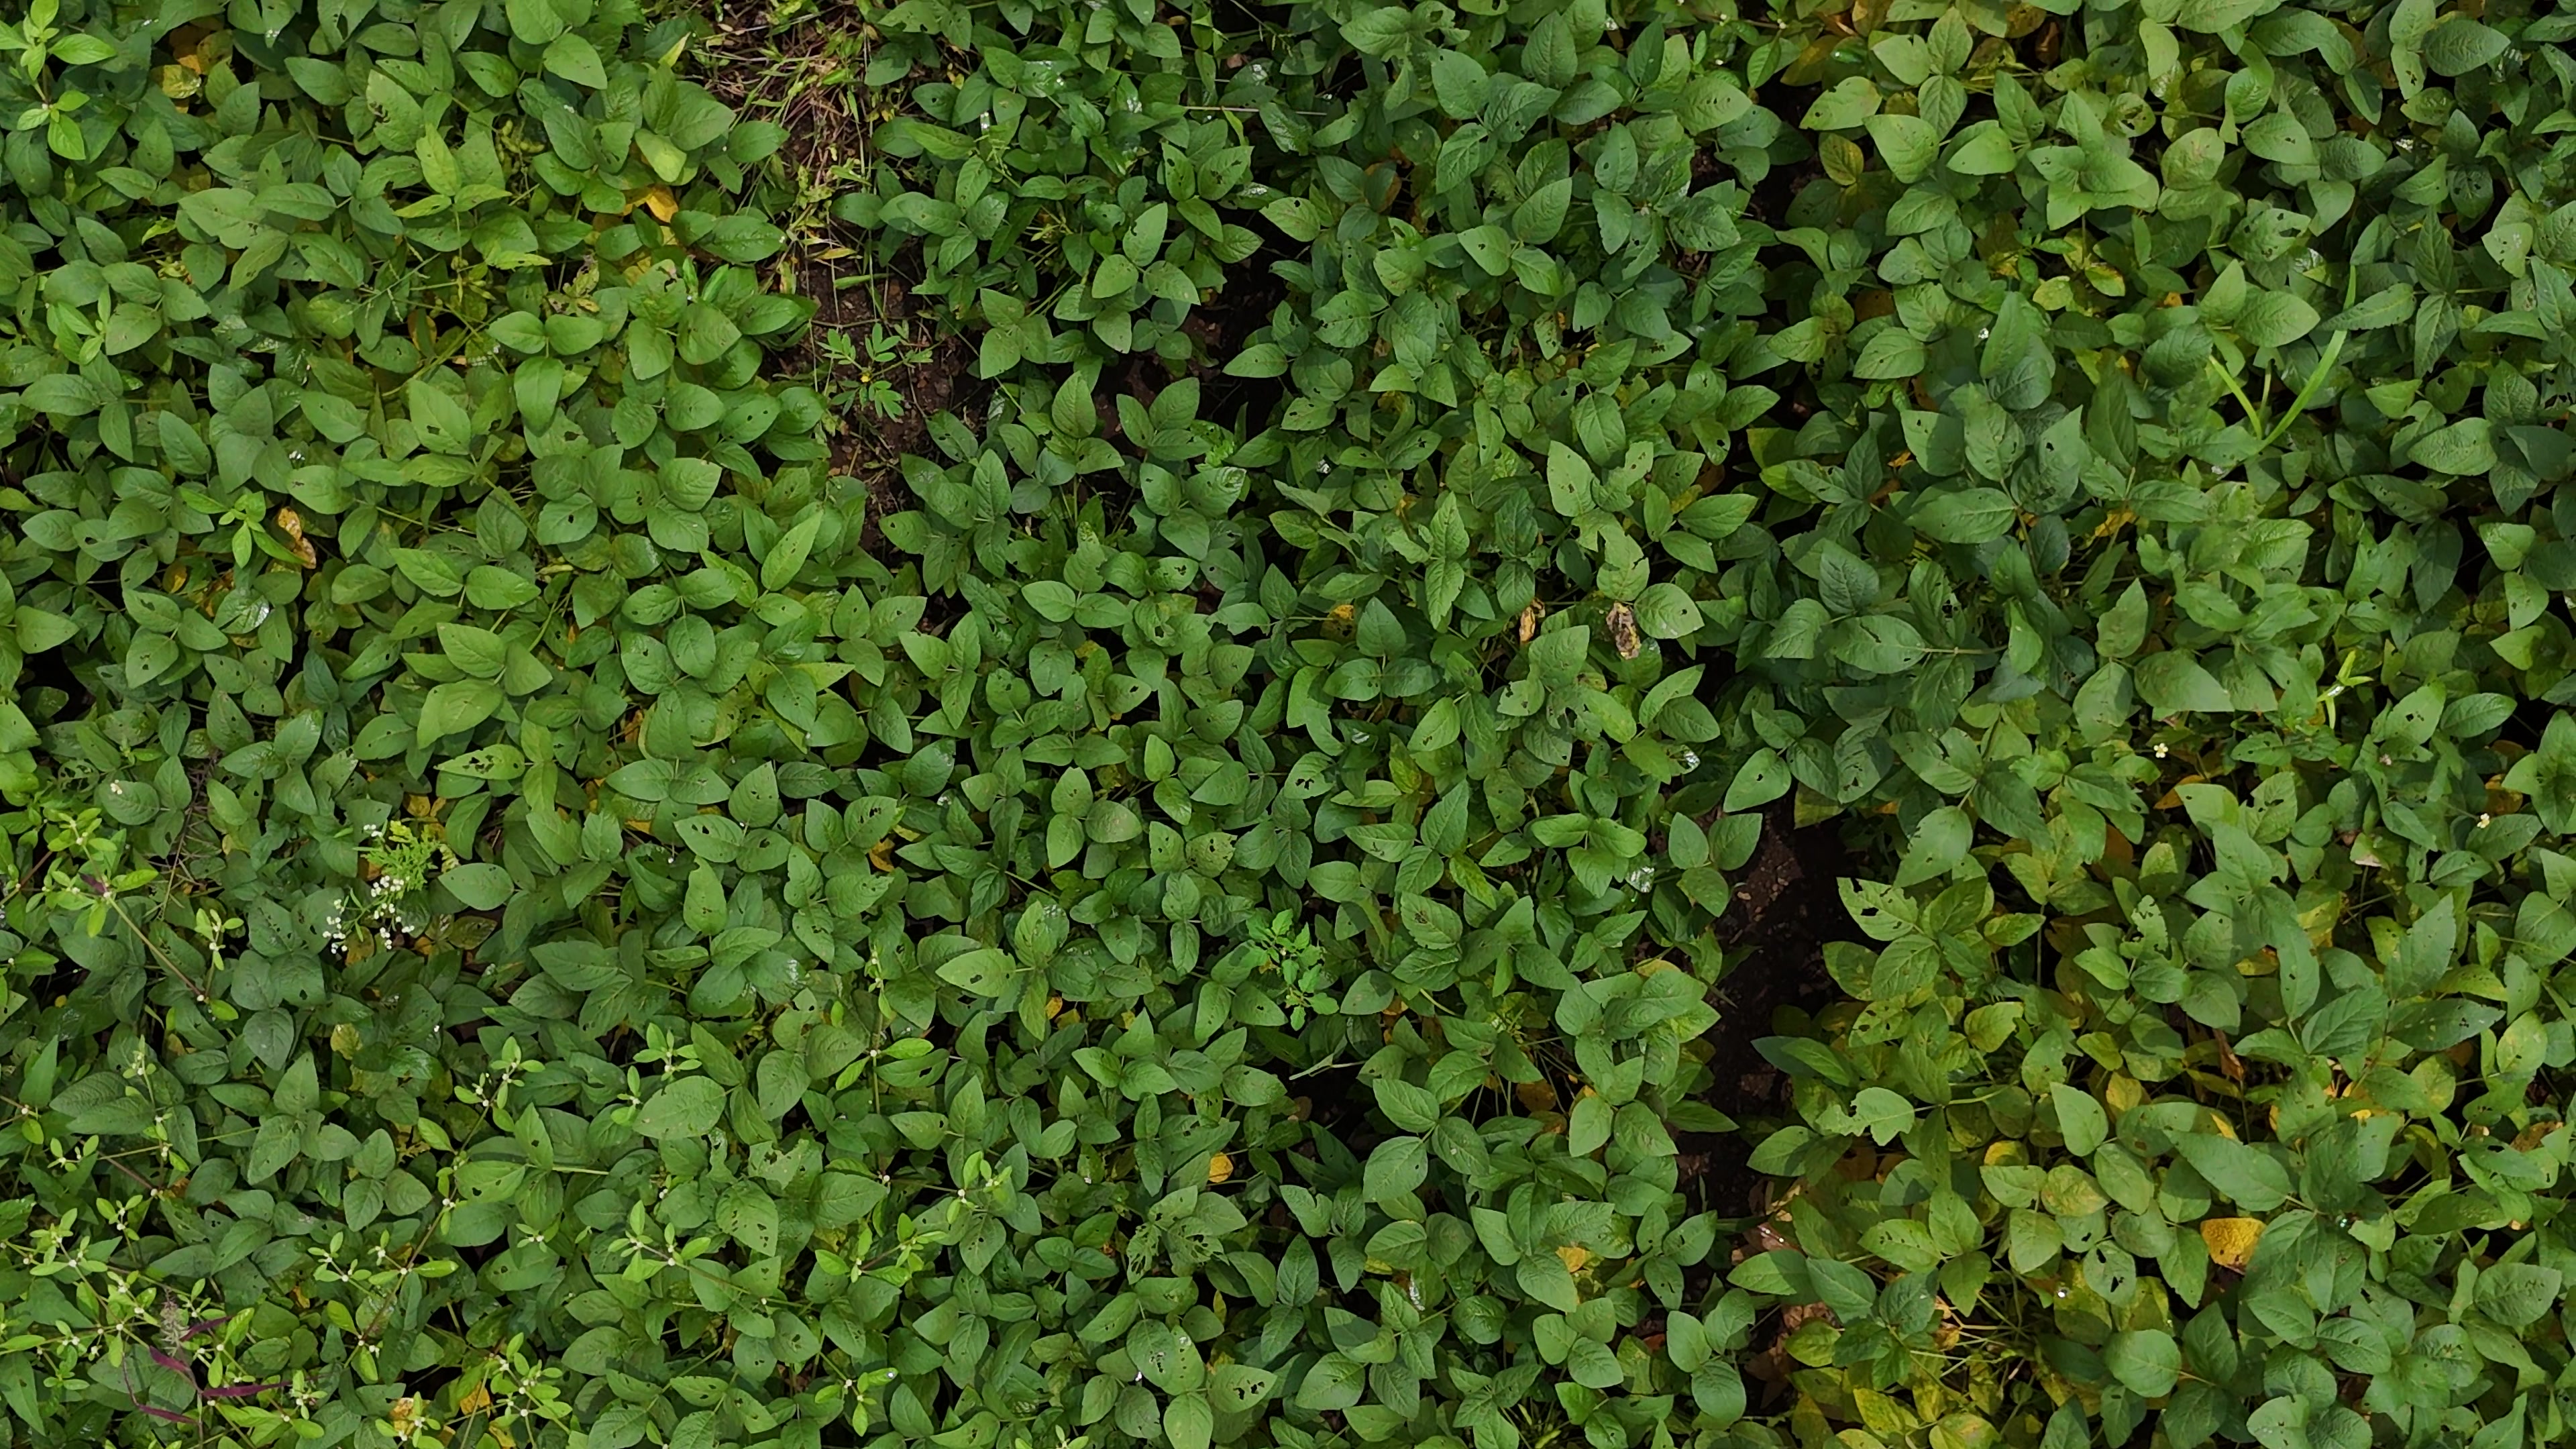
Label: Mosaic